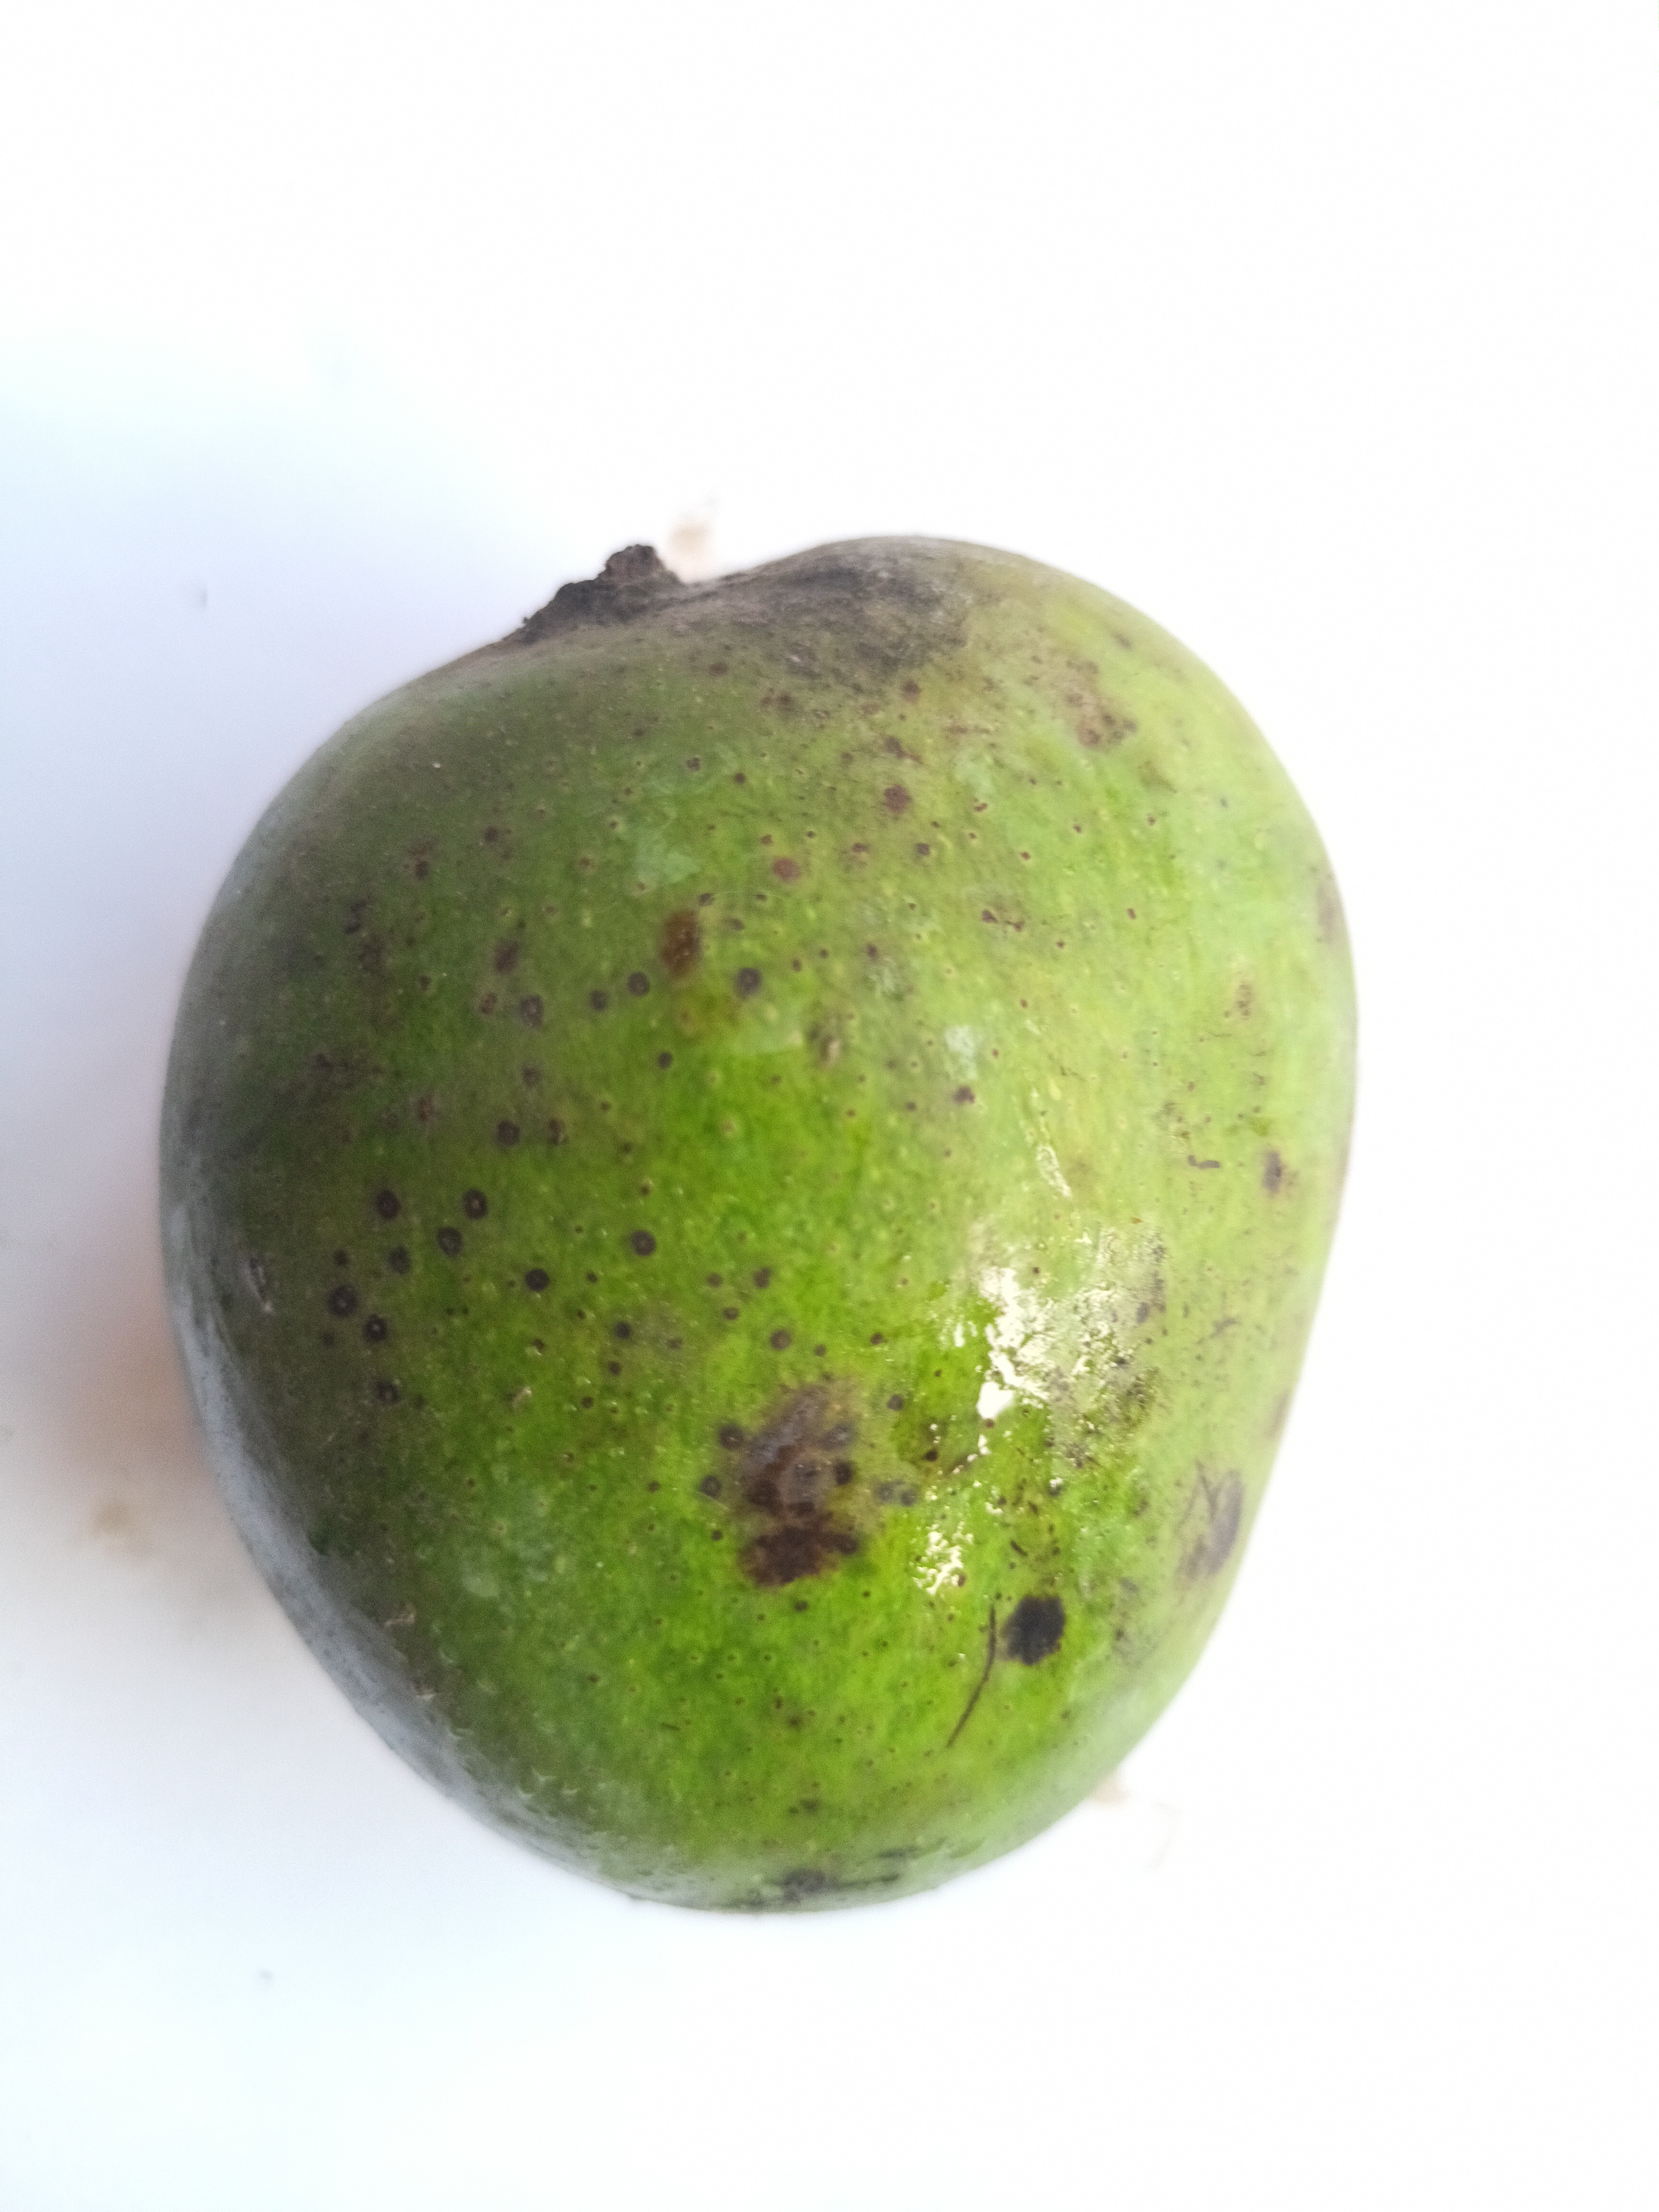
Mango variety: Khrishapat